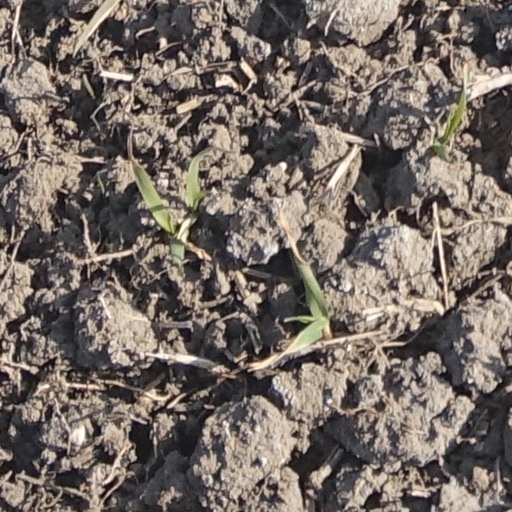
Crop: wheat